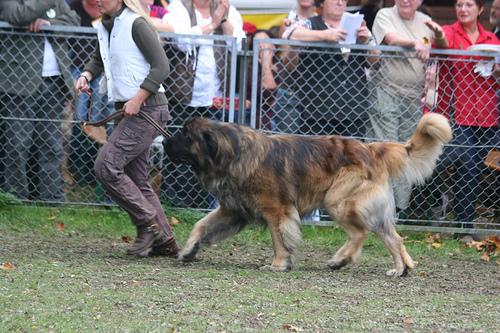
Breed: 214-n000019-Leonberg